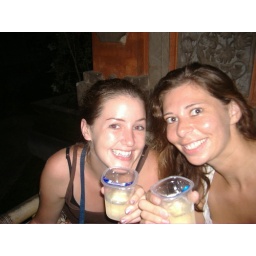
class wine in a plastic water thingy